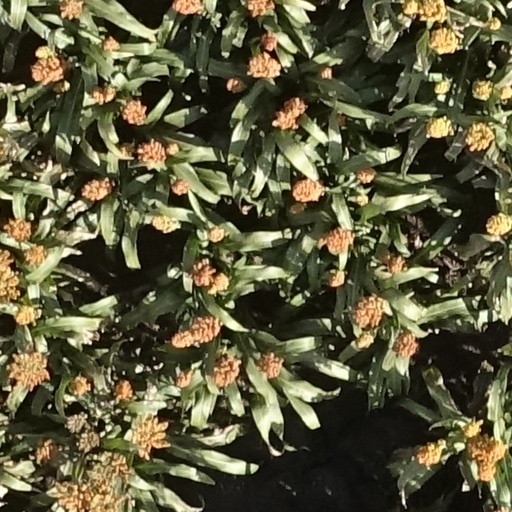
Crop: sorghum